Climate change in Vietnam

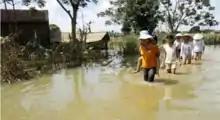
In June, 2012, Thọ Xuan District, Thanh Hoa Province, people waded on flooded roads. This outbreak of floods in central and northern Vietnam killed 16 people and injured 38.

Other consequences are the increased frequency of extreme weather events. In the past 40 years, the number of typhoons in Vietnam has decreased, but the intensity has increased and the scope of damage has expanded. According to this scenario, the intensity and unpredictability of the typhoon will increase, and the scope of damage will continue to expand southward. In 2007 to 2008, the flooding in the central provinces exceeded that of past 48 years; the northern part of Vietnam encountered an unprecedented cold wave, lasting for 38 days, resulting in 30 million US dollars Crop and livestock losses.